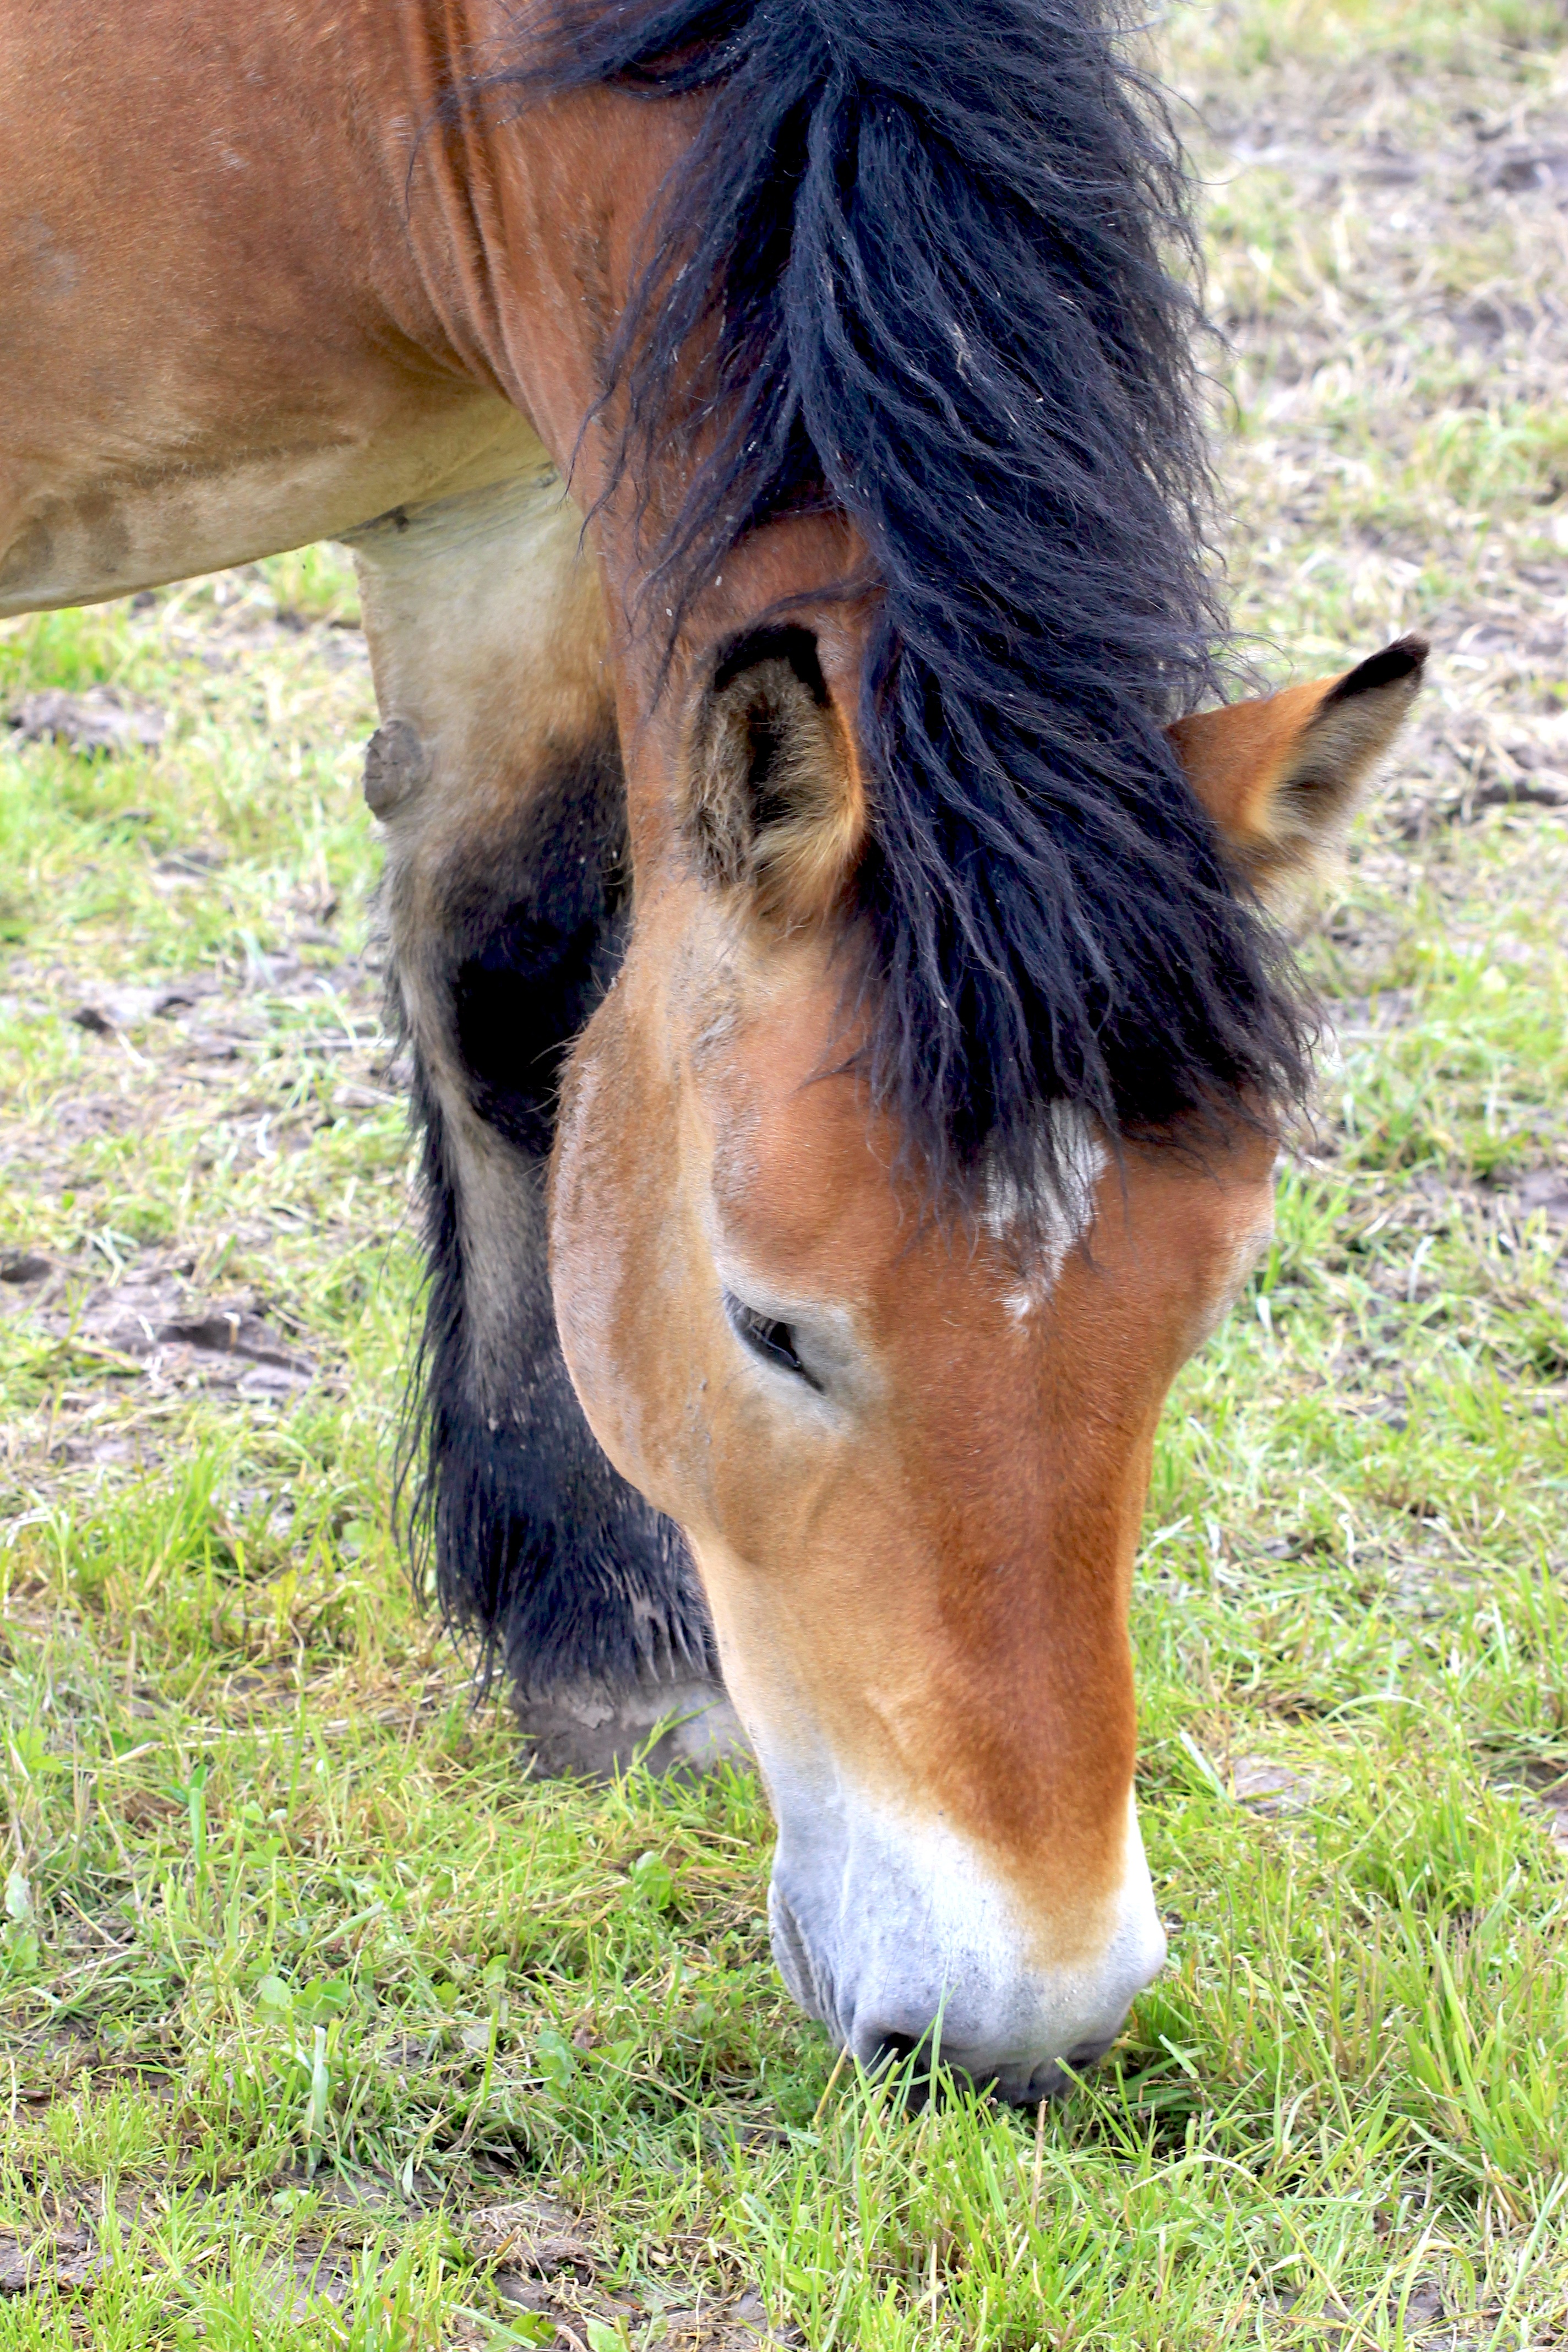
grass, wildlife, pasture, grazing, horse, mammal, mane, fauna, equestrian, horses, animals, vertebrate, mare, standard, foal, colt, horseback riding, pack animal, horse like mammal, mustang horse